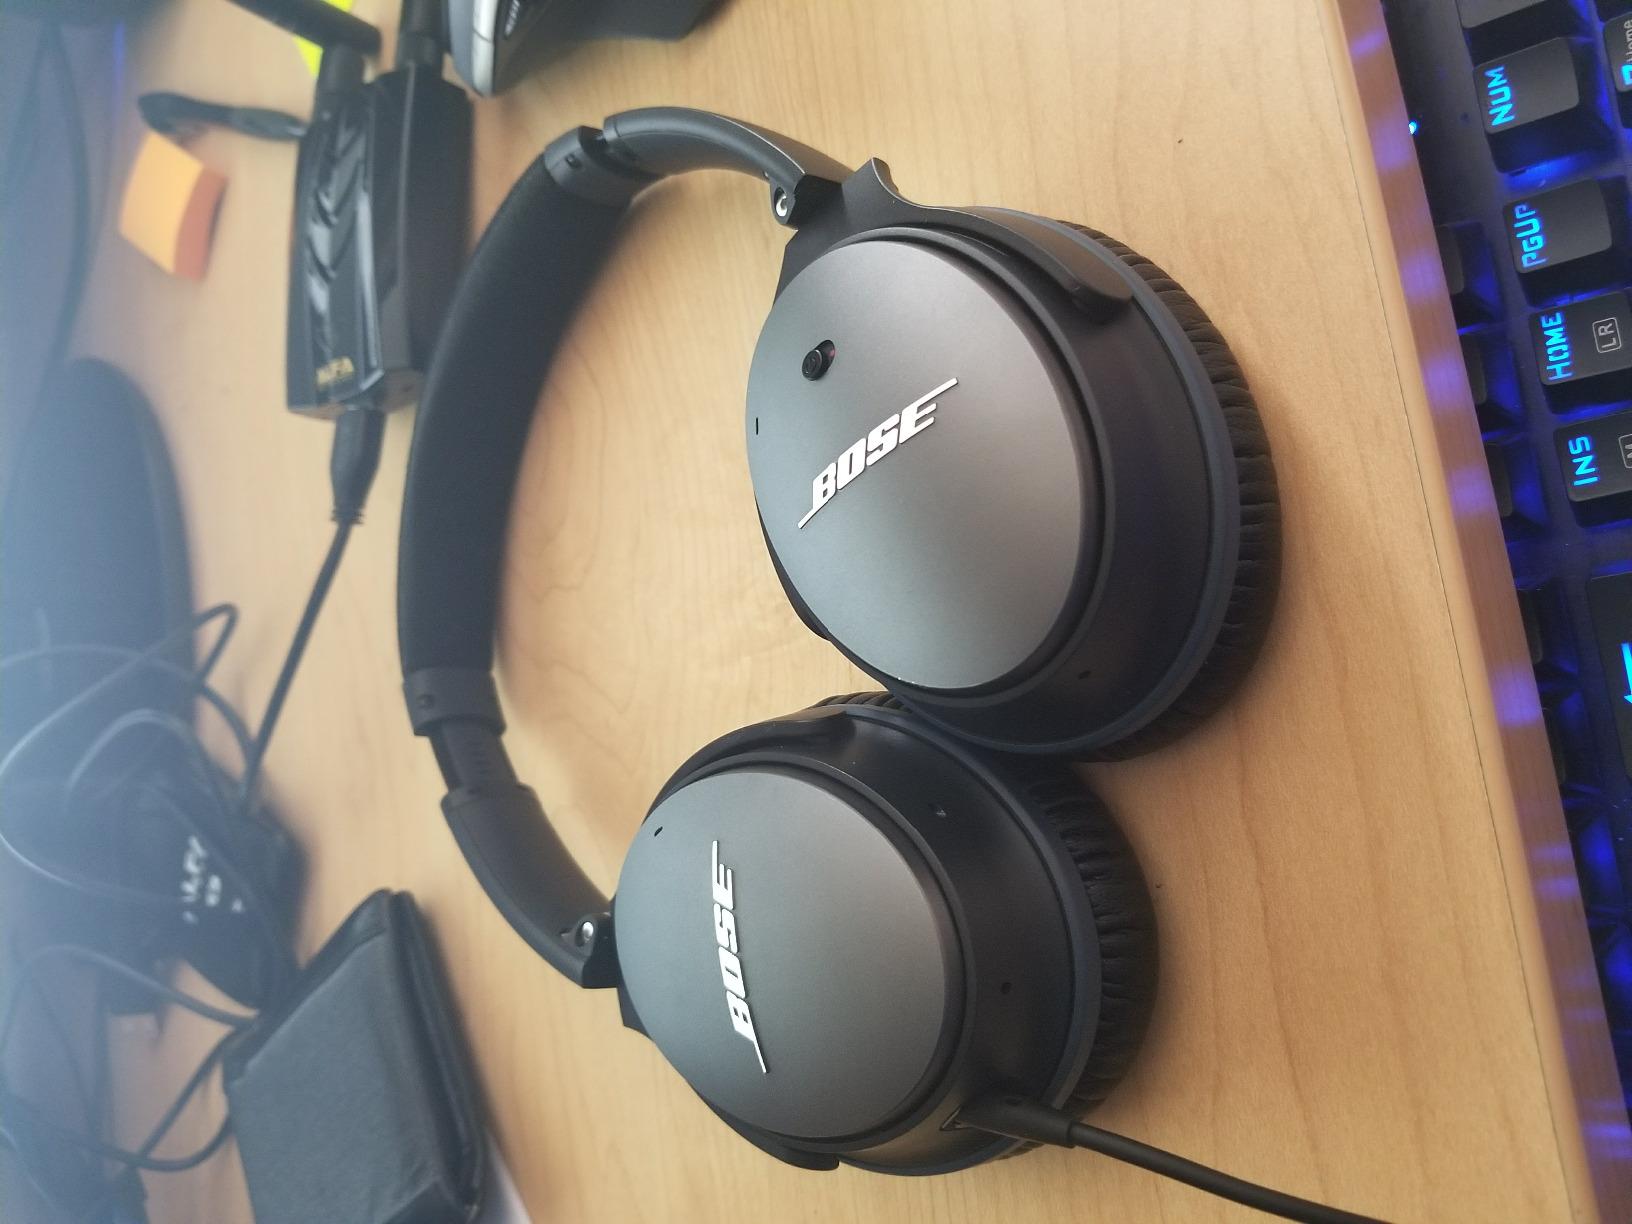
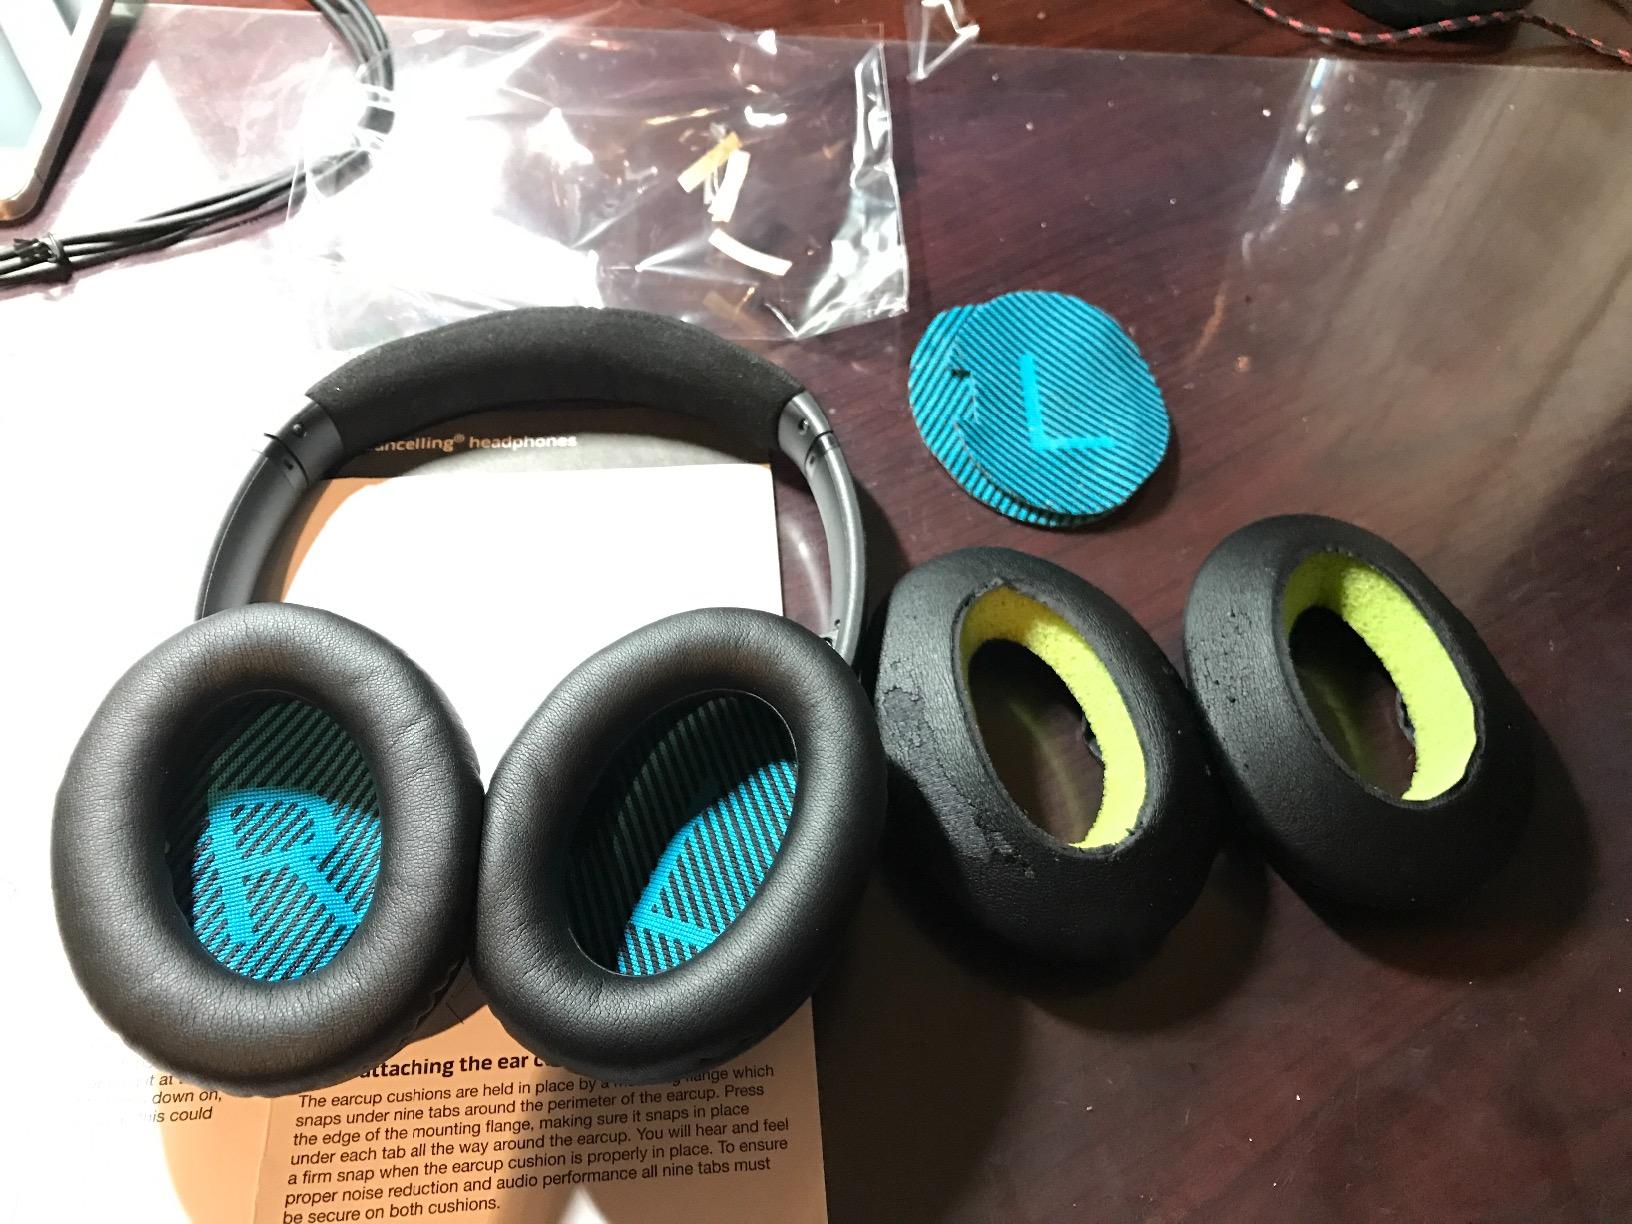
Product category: headphones
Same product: yes